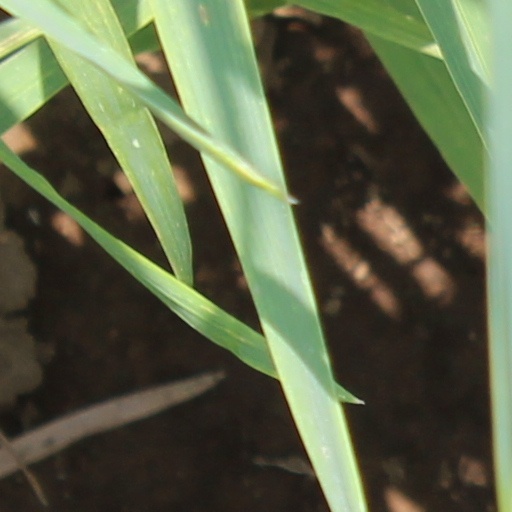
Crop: wheat